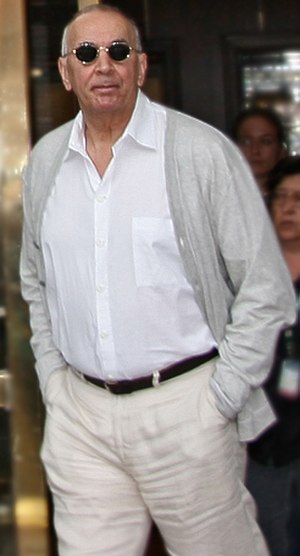
Frank Langella
Frank A. Langella, Jr. er en amerikansk skuespiller, kendt bl.a. for sit portræt af tidligere præsident Richard Nixon i Ron Howards Oscarnominerede film Frost/Nixon fra 2008, en rolle som Langella blev nomineret til en Oscar for bedste mandlige hovedrolle.